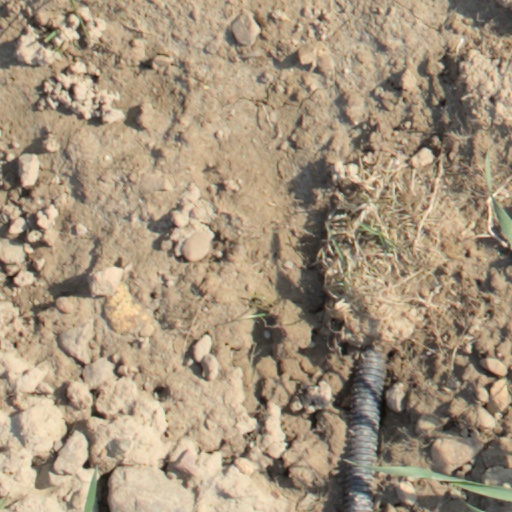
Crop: wheat